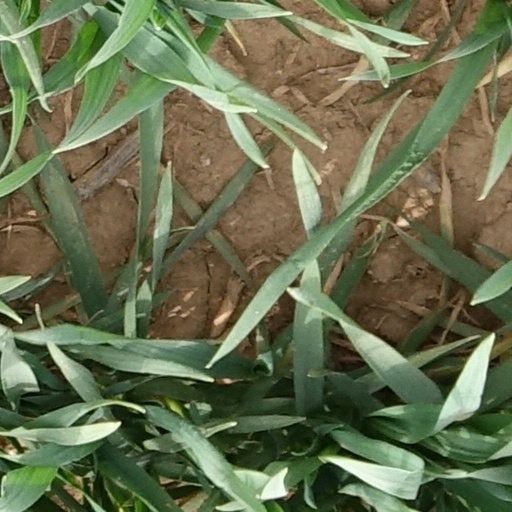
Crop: wheat